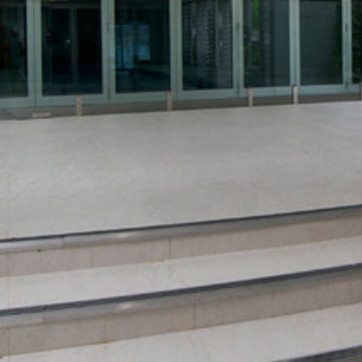
Material: tile